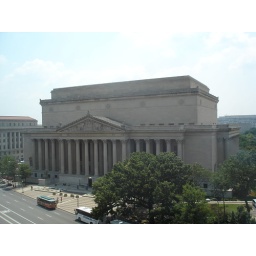
View from my office window at Shearman &amp;amp; Sterling in Washington DC